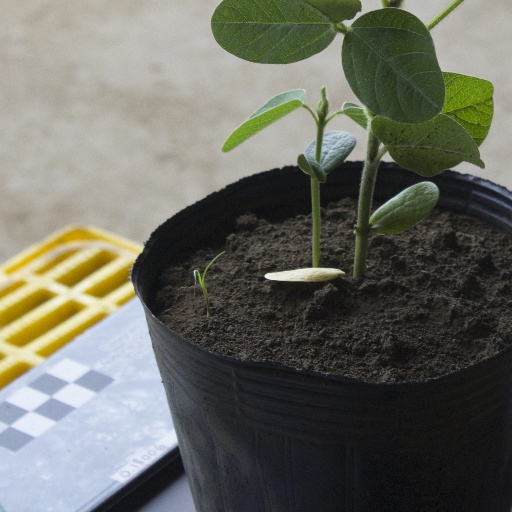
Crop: soybean